1994 British Grand Prix

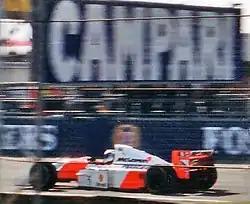
Mika Häkkinen finished third in a McLaren-Peugeot.

David Coulthard stalled on the grid at the start, forcing him to start from the back of the grid – he fought back to finish 5th. This prompted another formation lap, on which Eddie Irvine's car broke down. Again on this second formation lap, Schumacher overtook Hill twice. The Peugeot V10 engine in Martin Brundle's McLaren MP4/9 failed on the second start in a huge fireball.